Local Motors

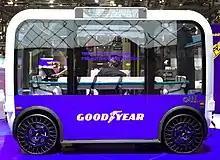
Olli

In 2016, the company unveiled an autonomous, electric-powered bus. The vehicle was designed by Edgar Sarmiento, initially named the "Berlino" from the Urban Mobility Challenge: Berlin 2030. The French tech entrepreneurs Damien Declerq and Gunnar Graef have been instrumental in organizing the challenge in Berlin. Local Motors built the vehicle and has IBM Watson technology installed to provide a personalized experience for riders. The vehicle was demonstrated live to their online audience on Facebook Live at a media event in National Harbor. On January 2, 2018, Local Motors received a pledge of up to a $1 billion in financing and operational support to customers of Olli from Florida-based Elite Transportation Services (ETS) with additional funding of $20 million from Texas-based Xcelerate.